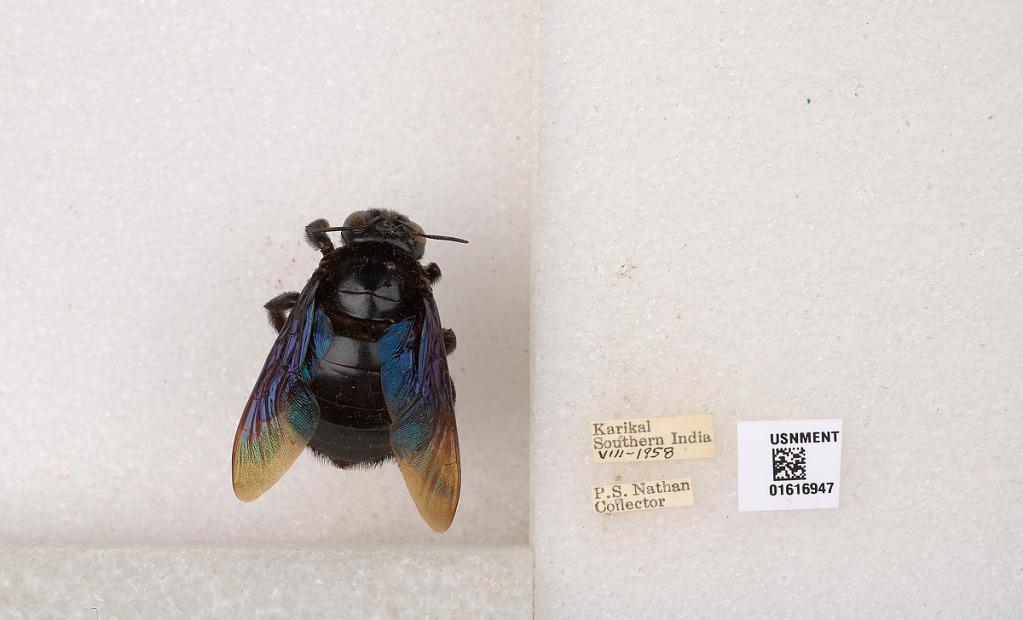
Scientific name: Xylocopa (Mesotrichia) tenuiscapa Westwood
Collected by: P. Nathan
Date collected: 1958-8-1
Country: India
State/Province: Puducherry
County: Karaikal
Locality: Karikal